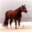
Label: horse